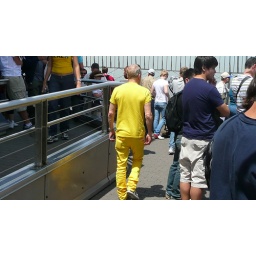
The man in the yellow pants